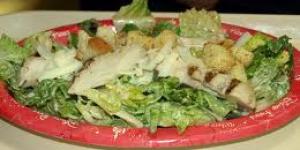
corvina fu yon